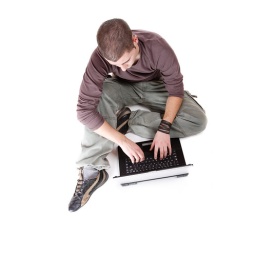
relaxed man with laptop computer over white